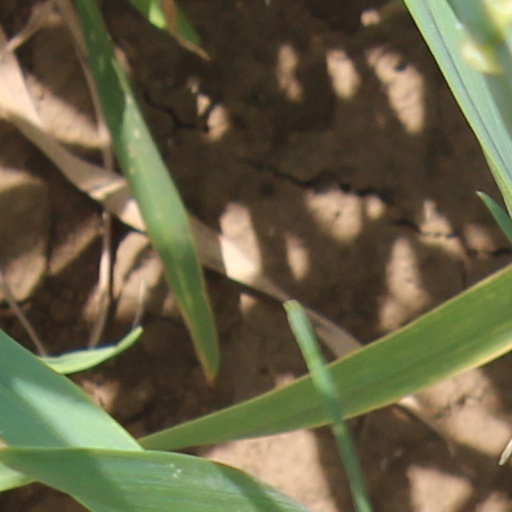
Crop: wheat